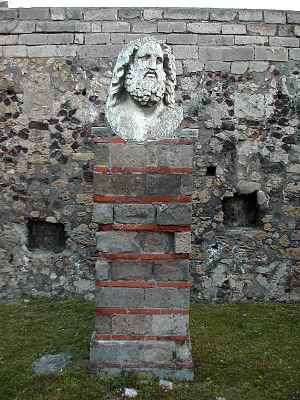
Cette page concerne l'année 80 av. J.-C. du calendrier julien proleptique.